B movies in the 1950s

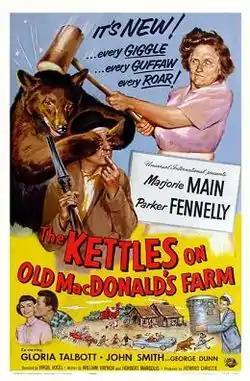
"The Kettles on Old MacDonald's Farm" (1957), from Universal, was the final installment of the last "B series" put out by a major studio.

The 1950s mark a significant change in the definition of the B movie. The transformation of the film industry due to court rulings that brought an end to many long-standing distribution practices as well as the challenge of television led to major changes in U.S. cinema at the exhibition level. These shifts signaled the eventual demise of the double feature that had defined much of the American moviegoing experience during Hollywood's Golden Age of the 1930s and 1940s. Even as the traditional bottom-of-the-bill second feature slowly disappeared, the term "B movie" was applied more broadly to the sort of inexpensive genre films that came out during the era, such as those produced to meet the demands of the burgeoning drive-in theater market.